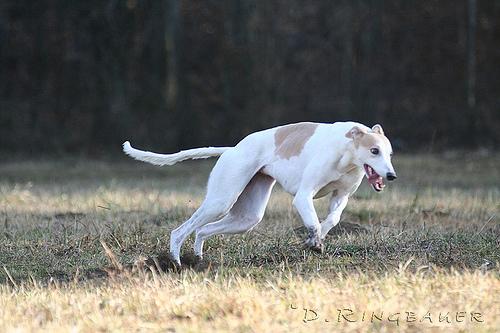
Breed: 234-n000065-whippet